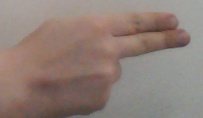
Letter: ain